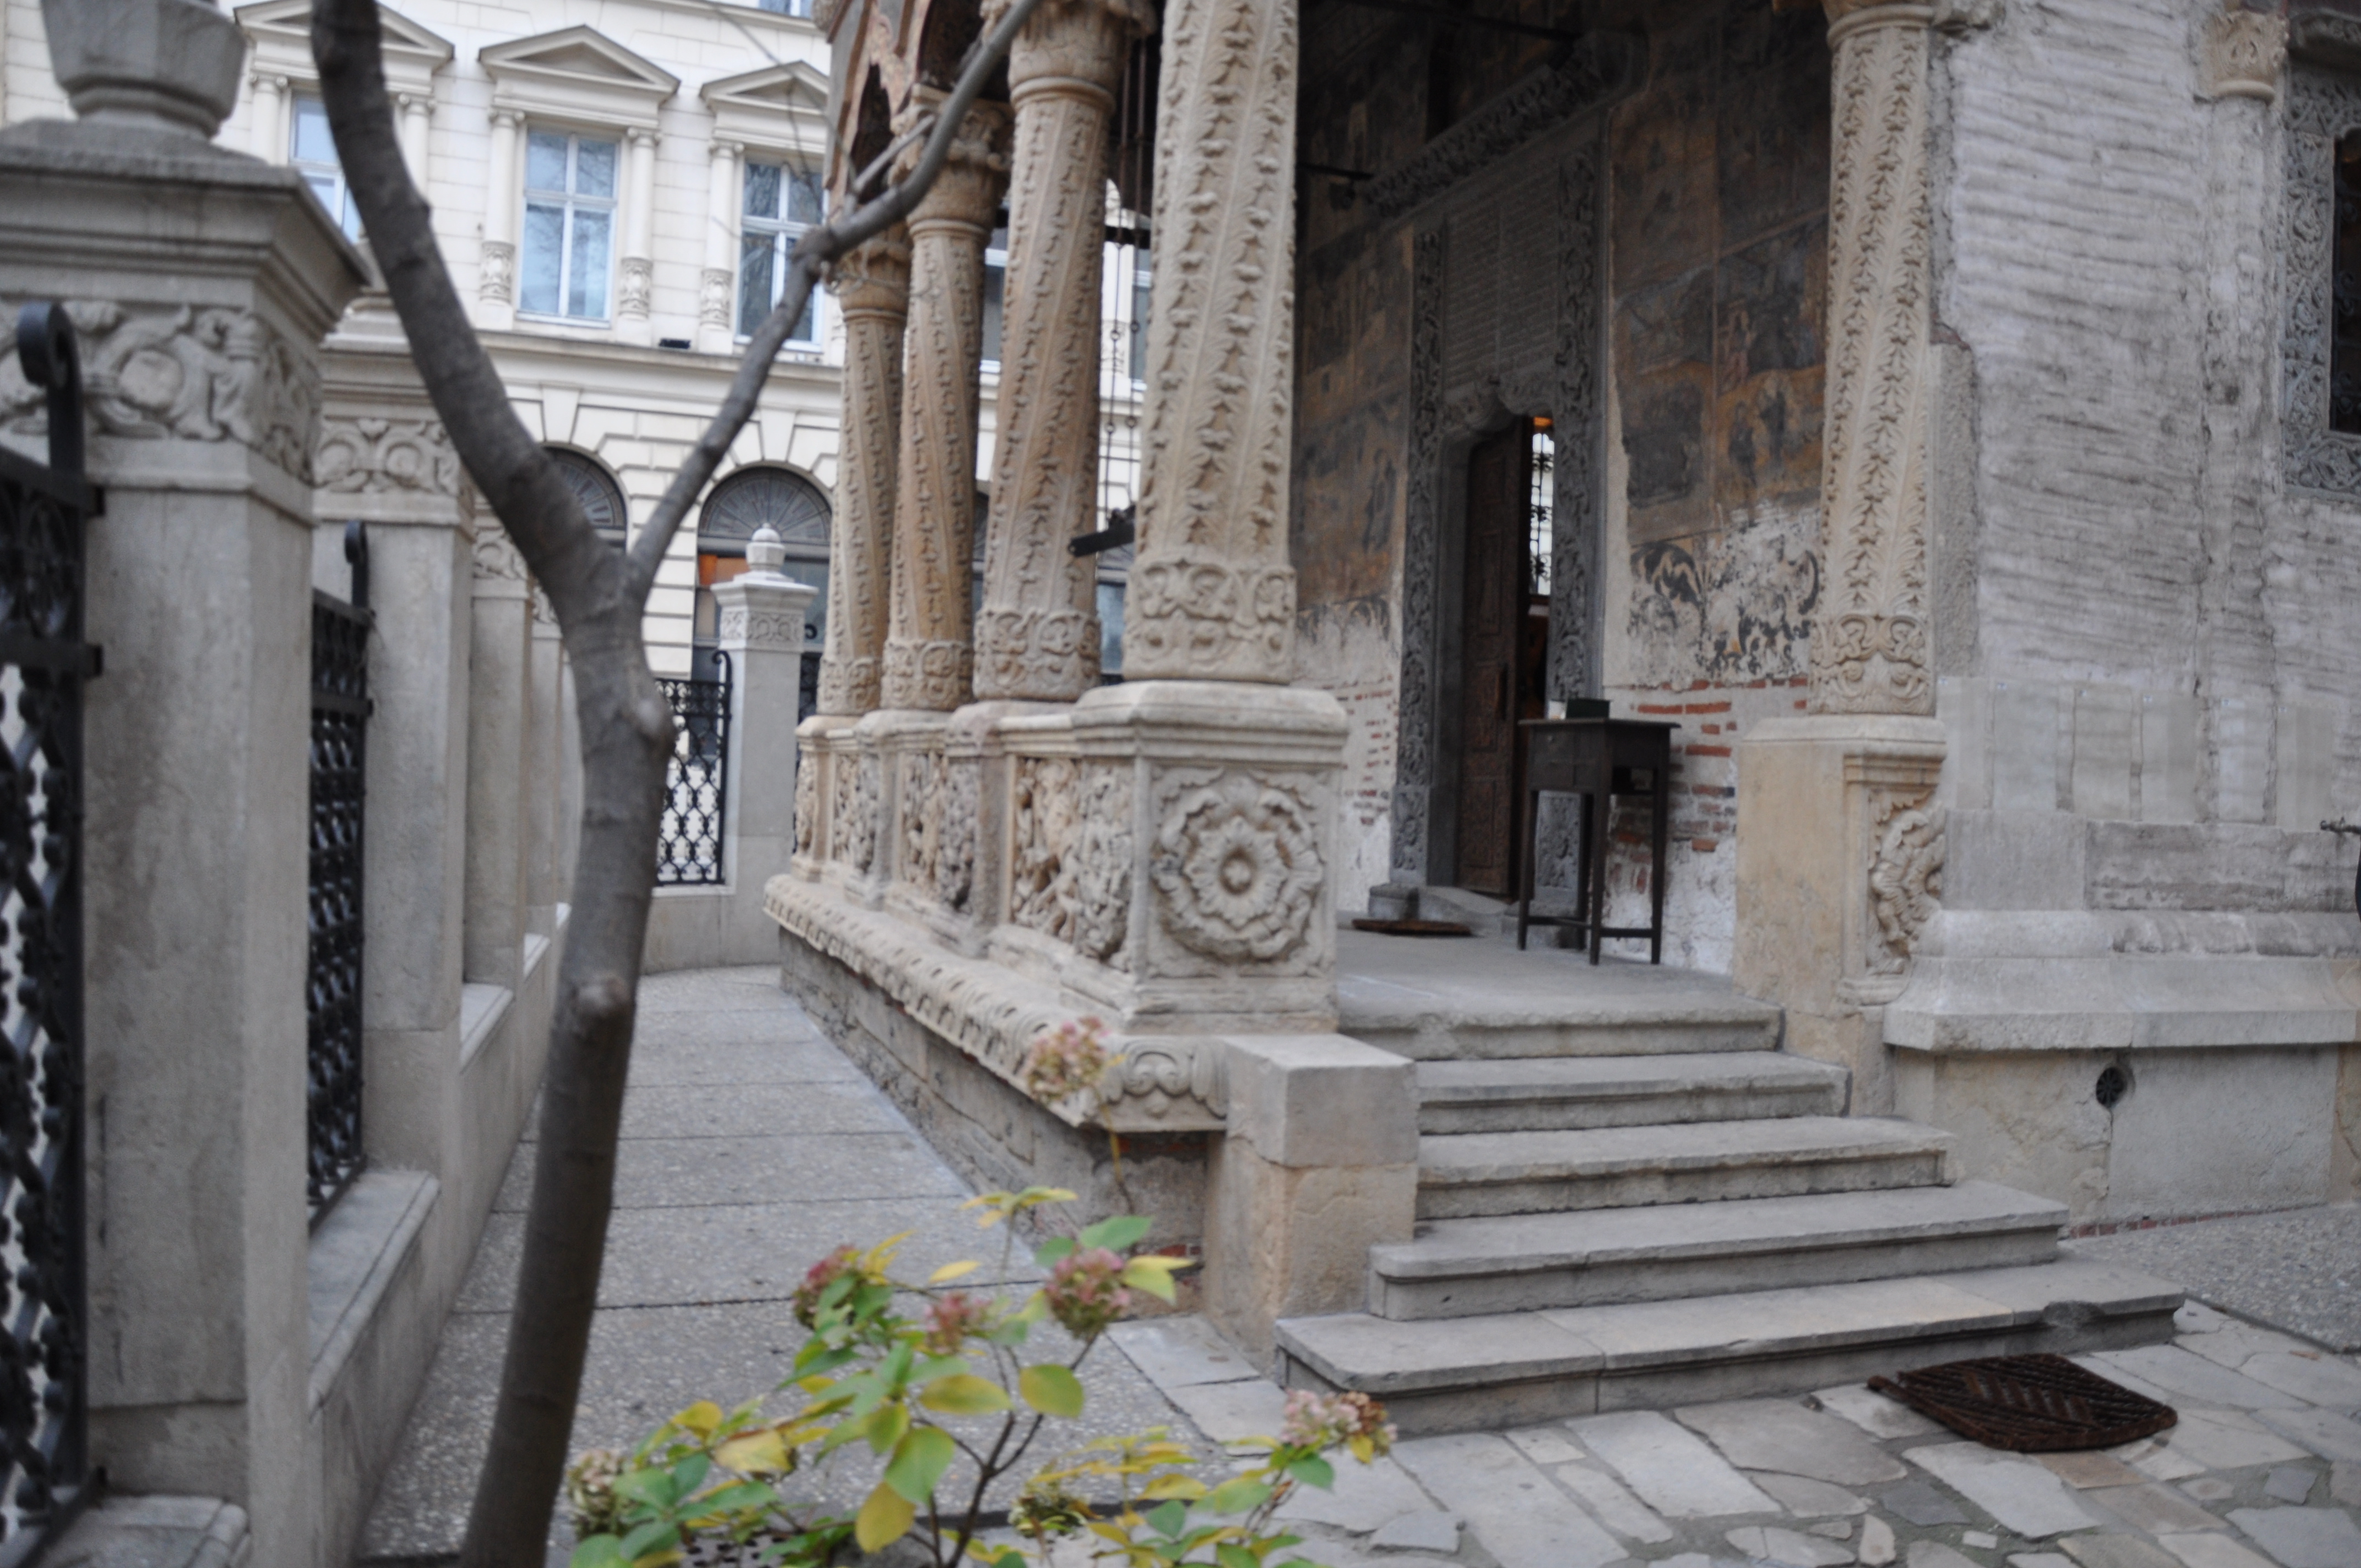
architecture, photography, town, building, monument, photo, europe, column, religion, church, christian, place of worship, photos, religious, free, de, temple, ruins, monastery, churches, fotografie, christianity, romana, orthodox, eastern, romania, bucharest, convent, bor, biserica, arhitectura, orthodoxy, romanian, ortodoxa, patrimoniu, ortodox, manastirea, manastire, ortodoxia, ortodoxie, ecclesiastical, bisericeasc, cladire, edificiu, bucuresti, centrulvechi, lipscani, lmibiiaa19464, stavro, stavropoleos, brancovenesc, 1724, cre tinism, cre tin, ancient history